Park MGM

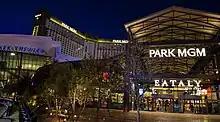
The rebranded Park MGM in 2019

In 2015, construction was underway on MGM's nearby T-Mobile Arena. The Monte Carlo was viewed as the gateway to the venue, prompting MGM to consider renaming the resort, which was seen as underutilized. The Park, a dining and entertainment district, opened in April 2016. Built in between the Monte Carlo and New York-New York, it serves as the Strip entrance to T-Mobile Arena. At the time, MGM chairman and chief executive officer Jim Murren said about the Monte Carlo, "We are not going to name it something from somewhere else. Those days are over. This is Las Vegas; we are at the top of the list of entertainment cities. We are not second to anybody. We're not going to have a property themed after a city from a far-away place."